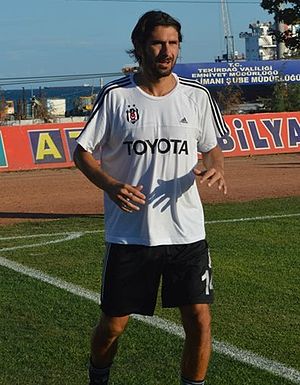
Julien Escudé
Julien Escudé er en fransk tidligere fodboldspiller, der spillede som midterforsvarer. Han spillede gennem karrieren for blandt andet Cannes og Rennes i hjemlandet, AFC Ajax i Holland, spanske Sevilla samt tyrkiske Besiktas.